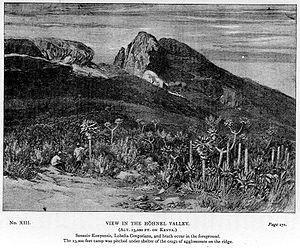
Le mont Kenya, dont le nom signifie « montagne de l'autruche » chez les Wakamba, une des populations vivant à ses pieds, est le point culminant du Kenya et le deuxième plus haut sommet d'Afrique, derrière le Kilimandjaro. Les plus hautes cimes culminent à 5 199 mètres à la pointe Batian, 5 188 mètres à la pointe Nelion et 4 985 mètres à la pointe Lenana. Il se situe au centre du pays, juste au sud de l'équateur, à approximativement 150 kilomètres au nord-nord-est de la capitale Nairobi.